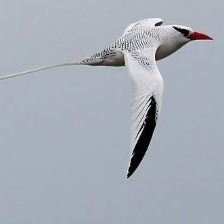
Species: RED BILLED TROPICBIRD
Scientific name: PHAETHON AETHEREU